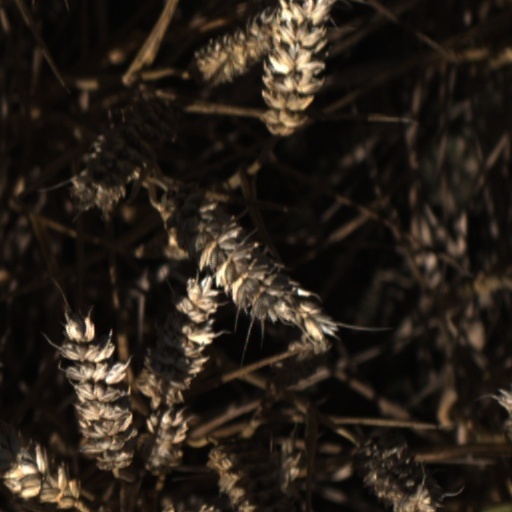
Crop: wheat